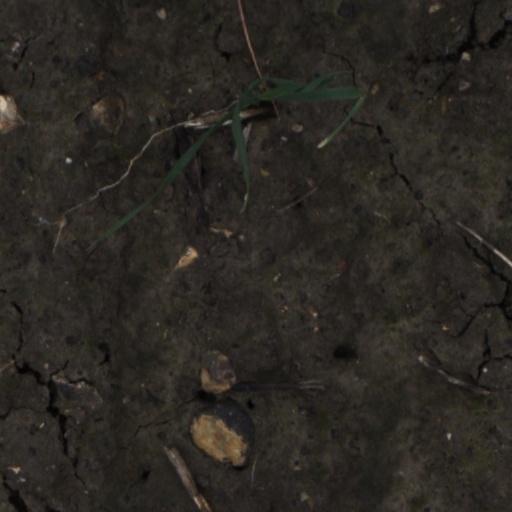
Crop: wheat